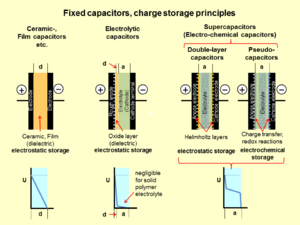
Principe de charge électrique (statique) et électrochimique des accumulateurs fixes.